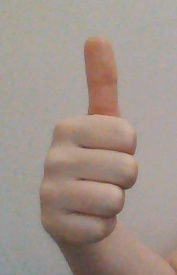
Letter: aleff